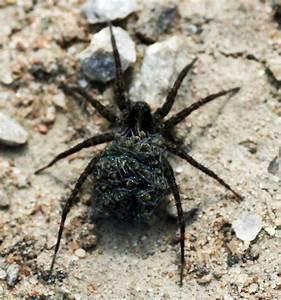
spider